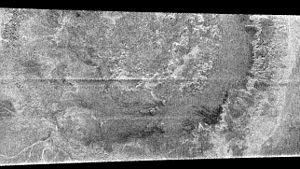
Menrva est l'un des cinq cratères d'impact formellement identifiés à la surface de Titan, satellite naturel de Saturne.